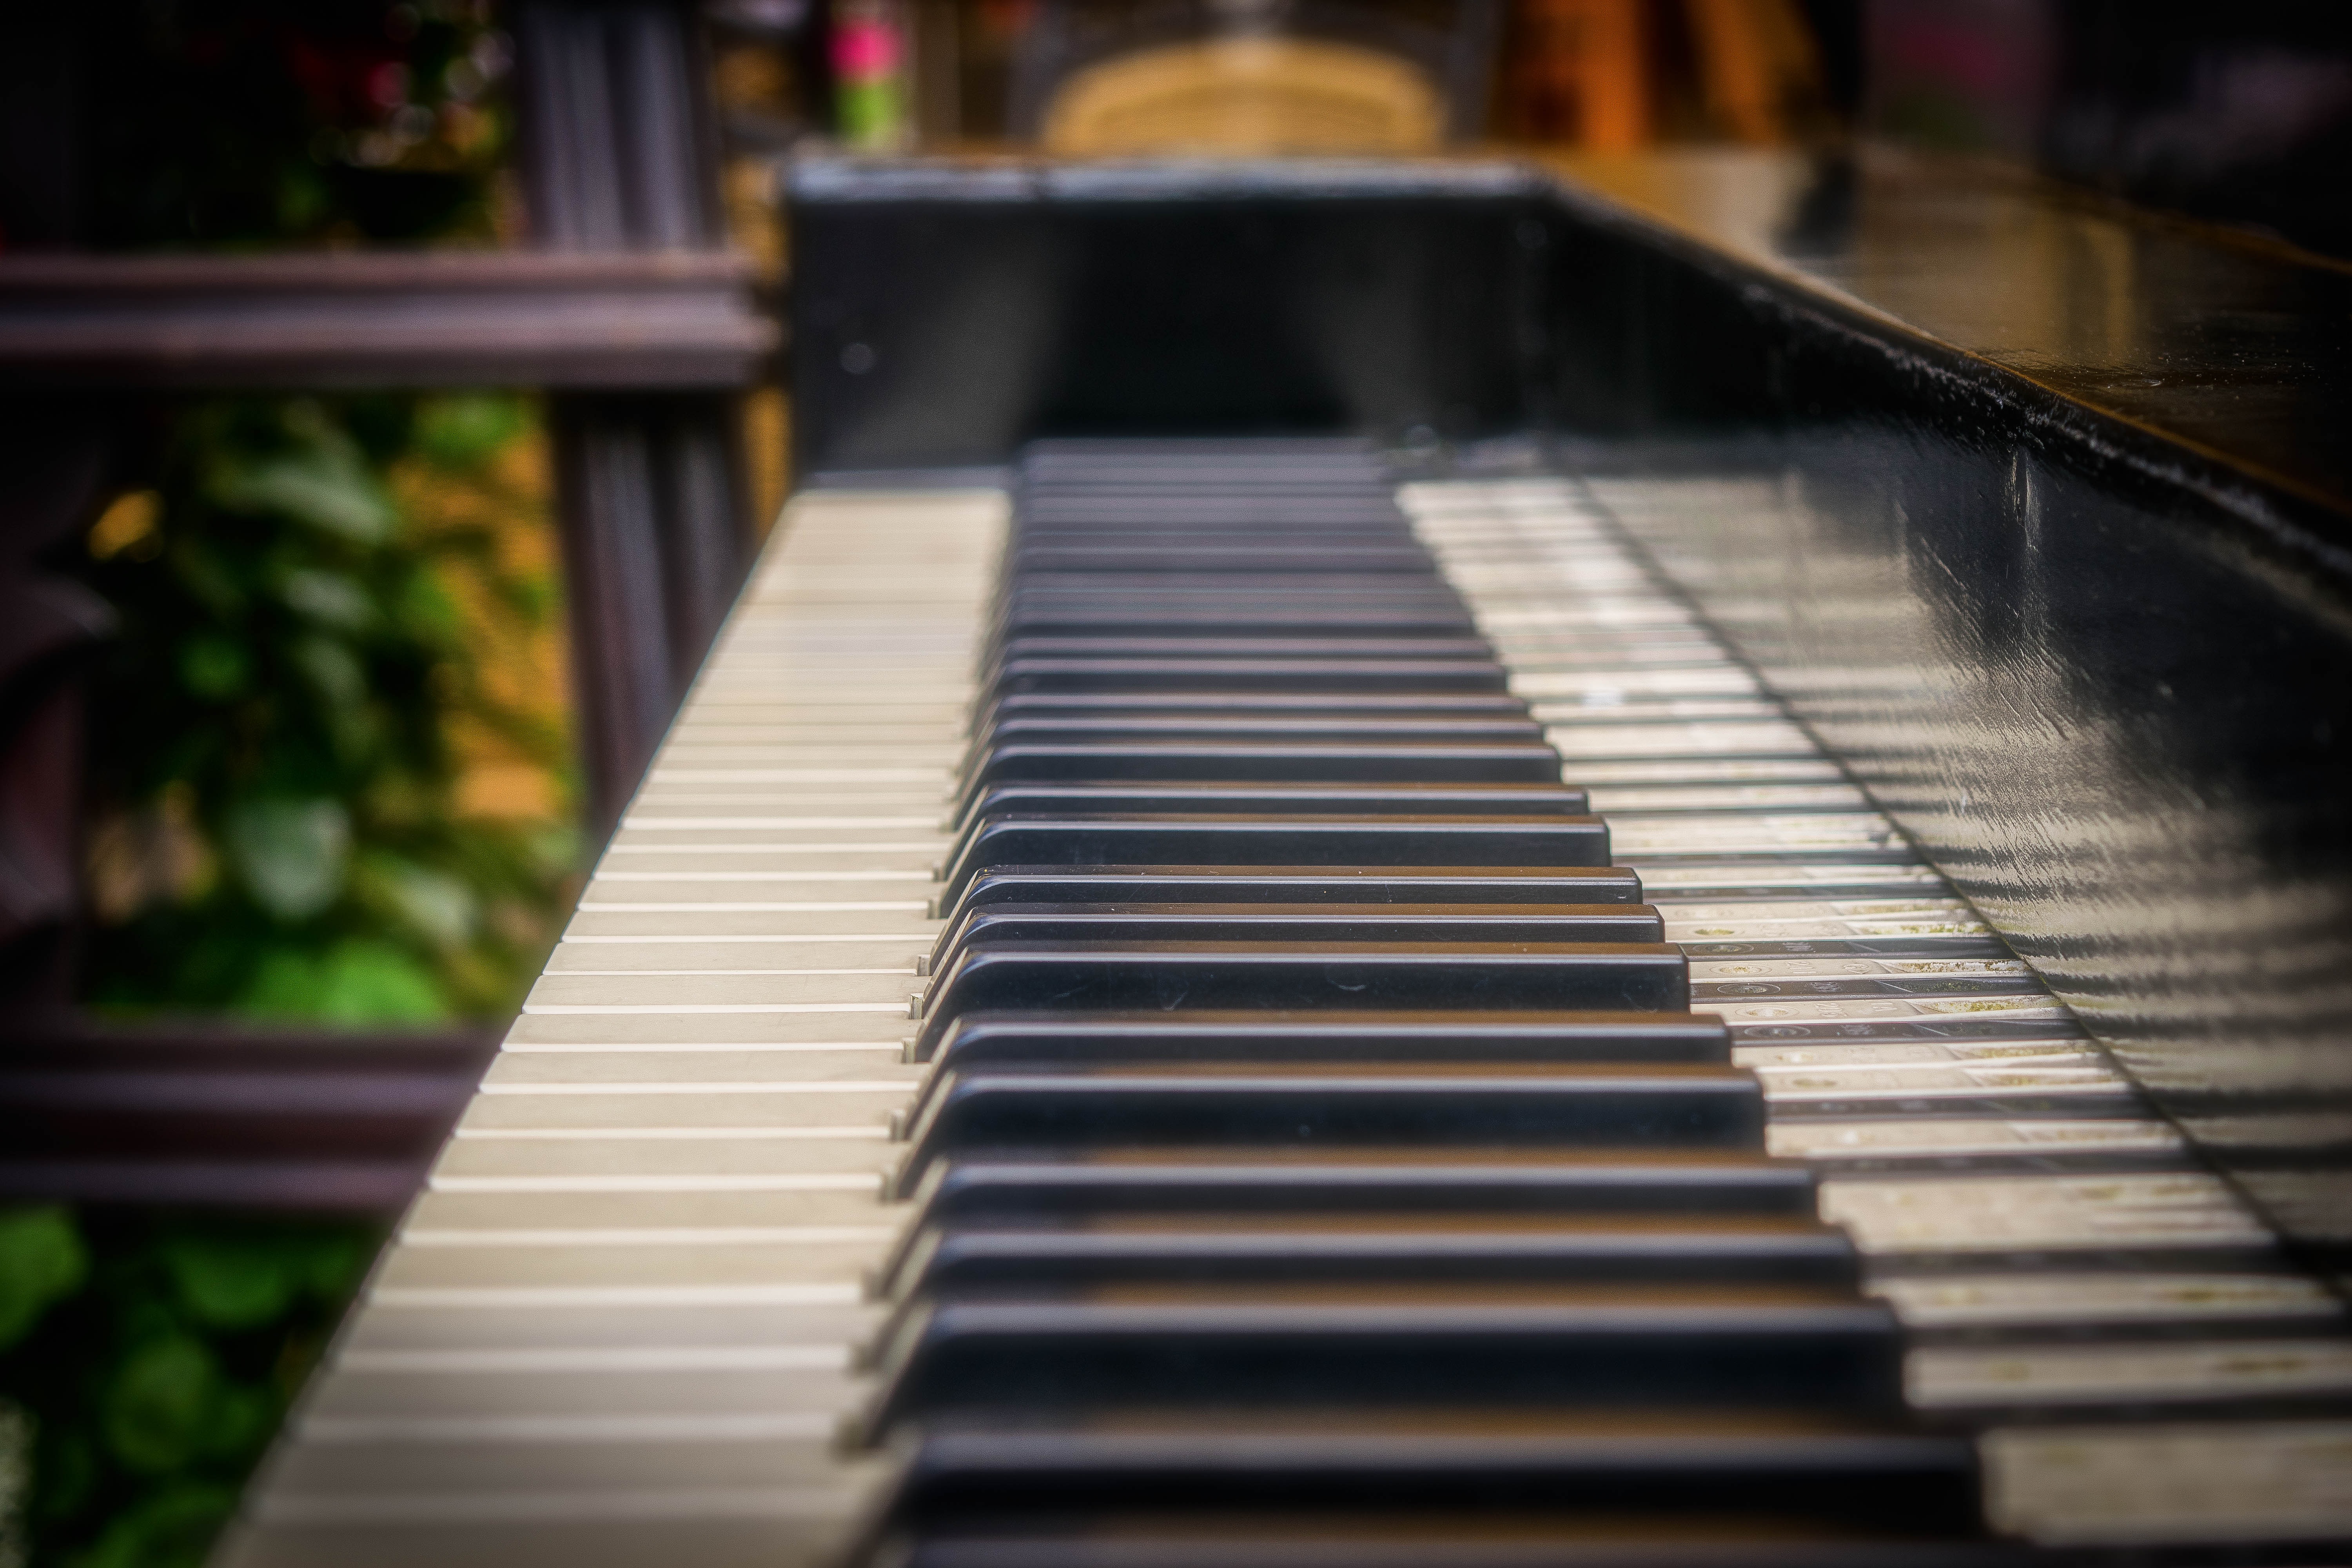
music, wing, keyboard, technology, white, play, piano, black, close, musical instrument, keys, keyboard instrument, pianist, string instrument, electronic device, musical keyboard, computer component, player piano, fortepiano